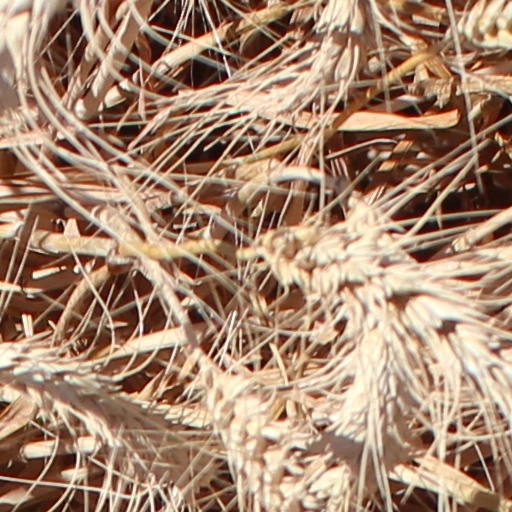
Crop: wheat